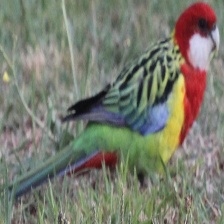
Species: EASTERN ROSELLA
Scientific name: PLATYCERCUS EXIMIUS